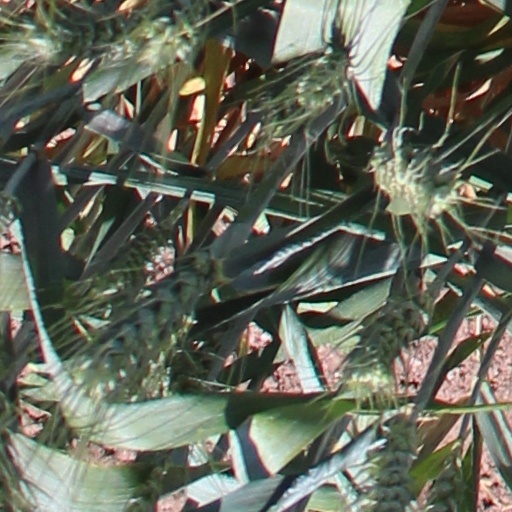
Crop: wheat